Animal migration tracking

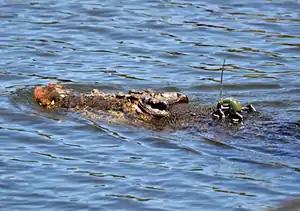
A saltwater crocodile with GPS-based satellite transmitter for migration tracking

Receivers can be placed in Earth-orbiting satellites such as ARGOS. Networks, or groups, of satellites are used to track animals. Each satellite in a network picks up electronic signals from a transmitter on an animal. Together, the signals from all satellites determine the precise location of the animal. The satellites also track the animal's path as it moves. Satellite tracking is especially useful because the scientists do not have to follow after the animal nor do they have to recover the tag to get the data on where the animal is going or has gone. Satellite networks have tracked the migration and territorial movements of caribou, sea turtles, whales, great white sharks, seals, elephants, bald eagles, ospreys and vultures. Additionally Pop-up satellite archival tags are used on marine mammals and various species of fish. There are two main systems, the above-mentioned Argos and the GPS.